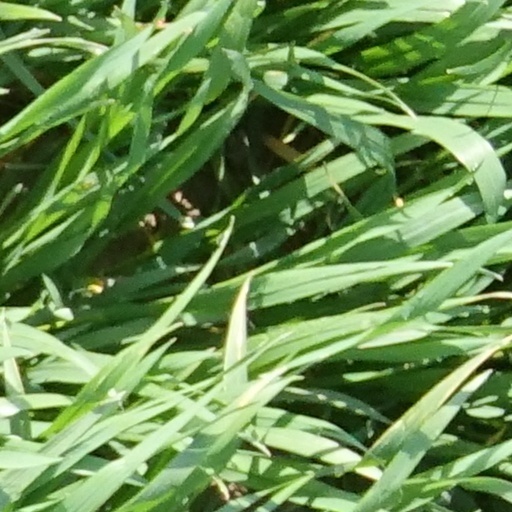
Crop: wheat